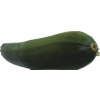
Label: green_zucchini